Pia Klemp

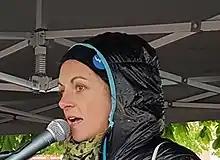
Pia Klemp speaking at a demonstration in Bregenz on 5 May 2019

On 5 March 2019, Katja Kipping spoke about Klemp in a feature (English: "Important women of world history - Pia Klemp") by Julia Menger and Kerstin Hermes in "Der schöne Morgen" of radioeins, Rundfunk Berlin-Brandenburg (RBB).